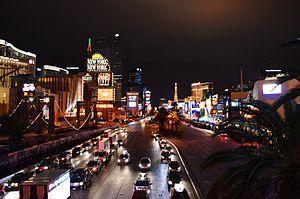
L'Enseignement de Las Vegas est un essai des architectes Robert Venturi, Denise Scott Brown et Steven Izenour paru en 1972 aux États-Unis chez MIT Press. Il a été traduit en 18 langues et a eu une influence majeure sur l'émergence du postmodernisme en architecture. Il a été publié pour la première fois en français chez l'éditeur belge Pierre Mardaga en 1978 et réédité en 2008.